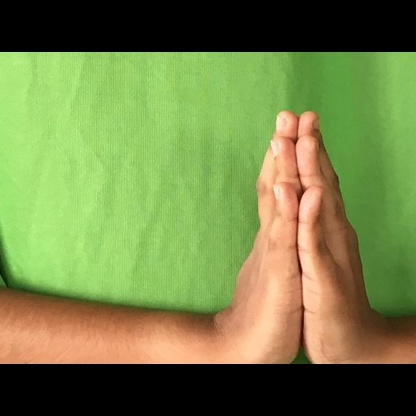
Mudra: Anjali